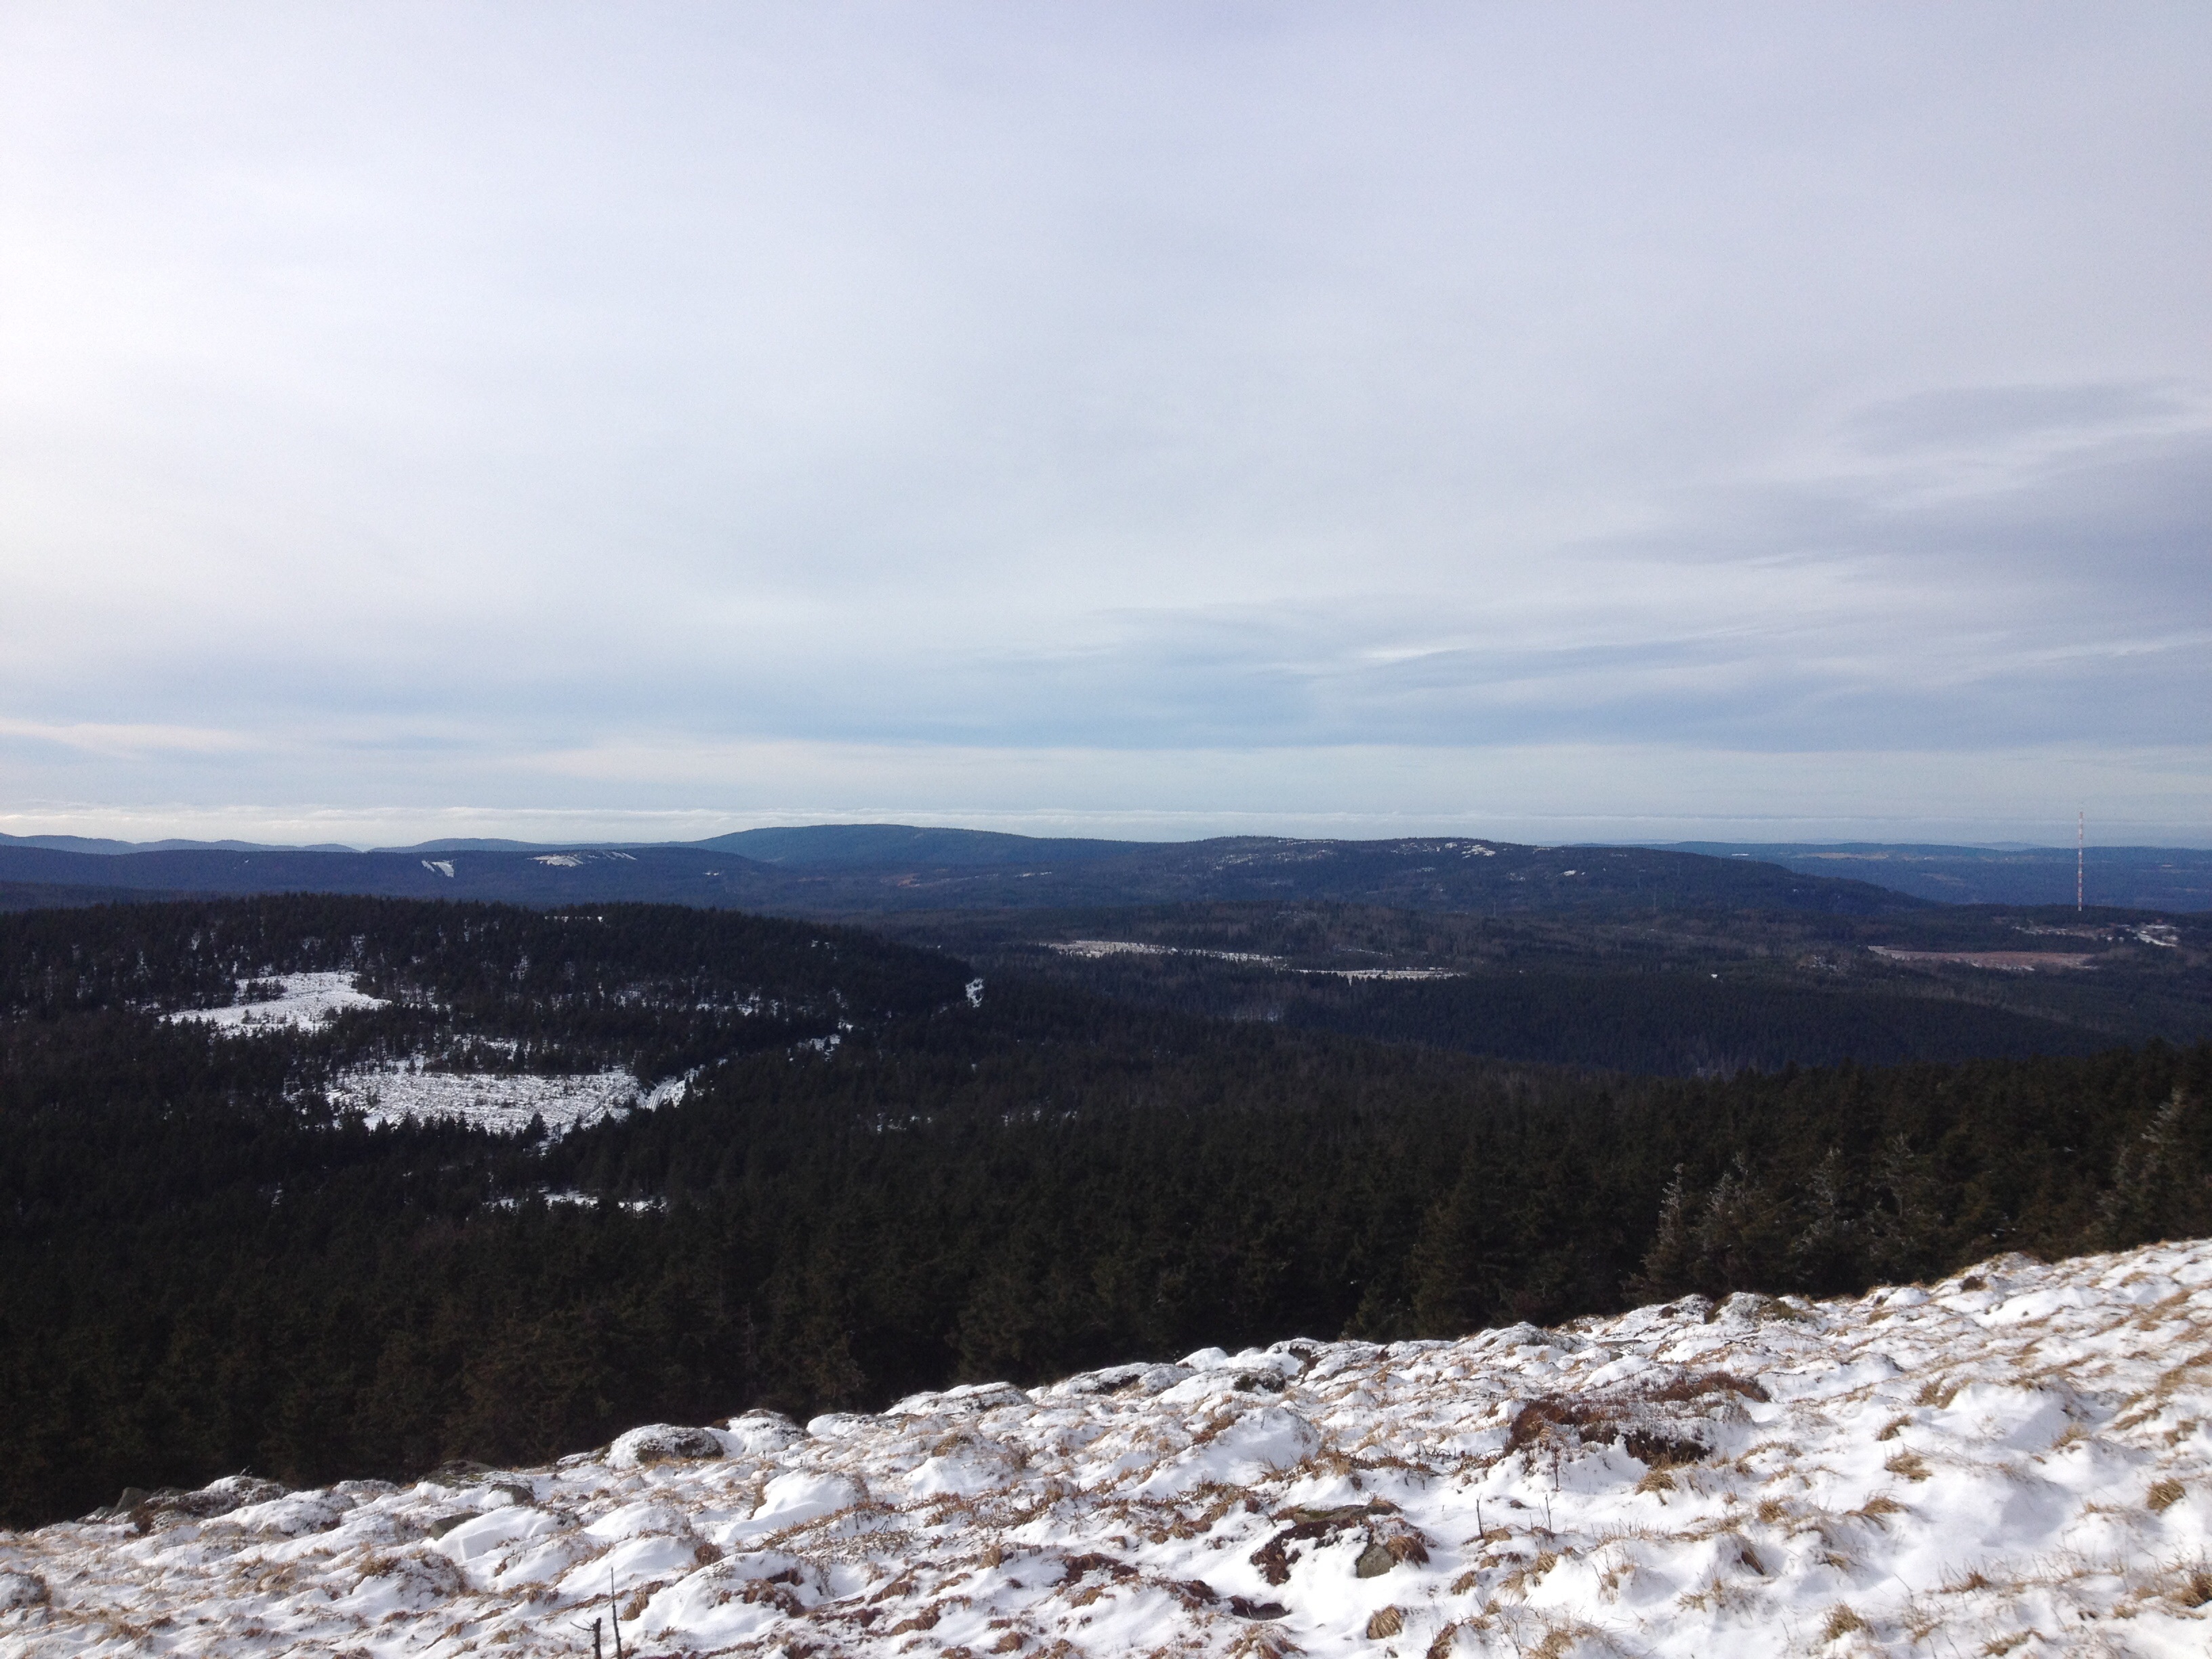
landscape, wilderness, mountain, snow, winter, cloud, white, hill, lake, valley, mountain range, ridge, summit, plateau, fell, loch, wintry, landform, mountain pass, geographical feature, mountainous landforms